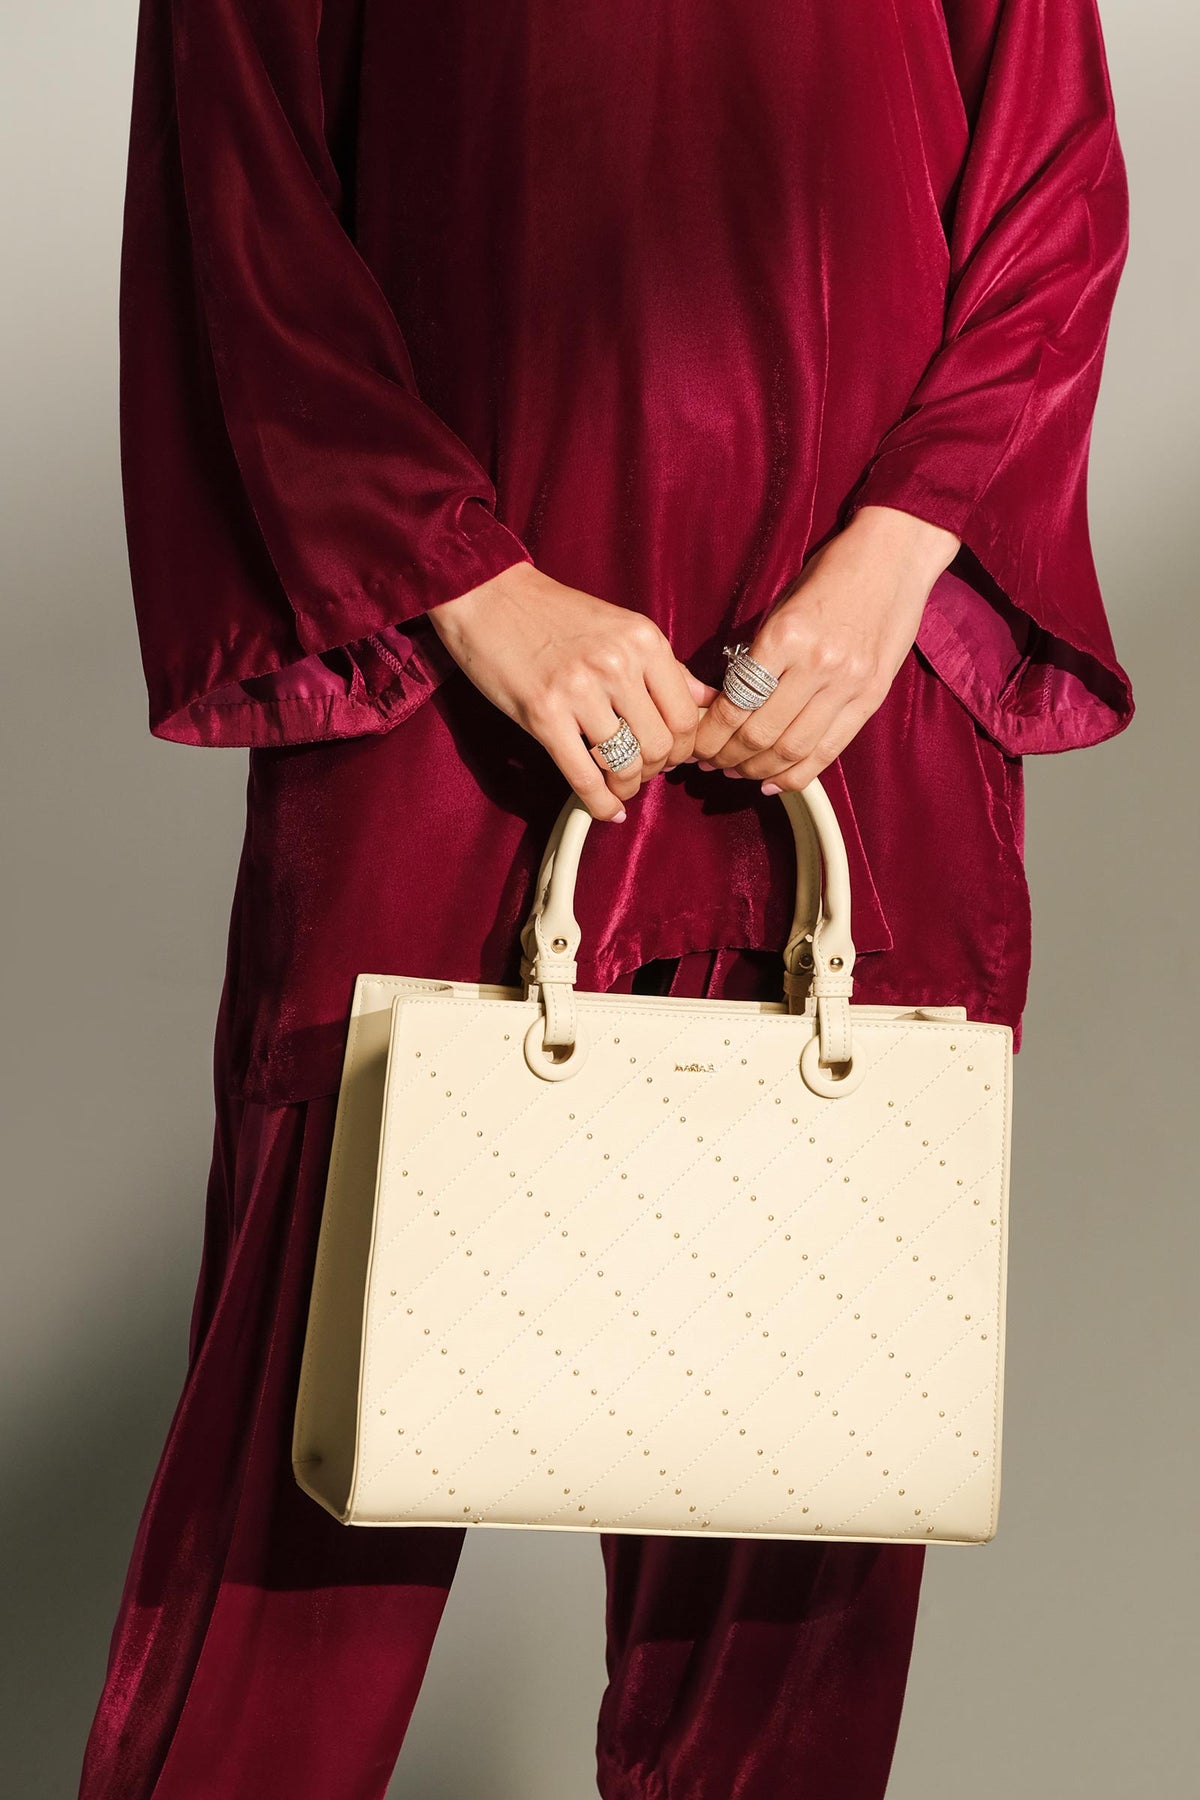
cream small studded leather tote